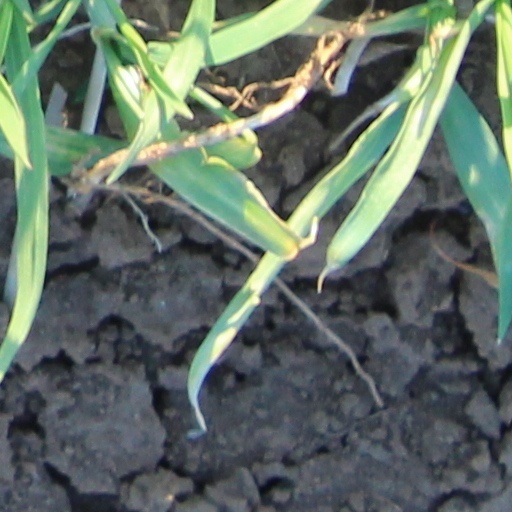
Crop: wheat